Dragan Lukić Lvky

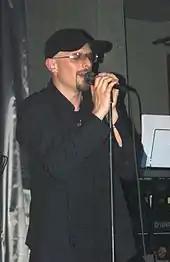
Dragan Lukić Lvky

Dragan Lukić Šegedin (born 3 March 1970) better known by his pseudonyms Lvky and Luky, is a Croatian singer, songwriter and music producer from Split.